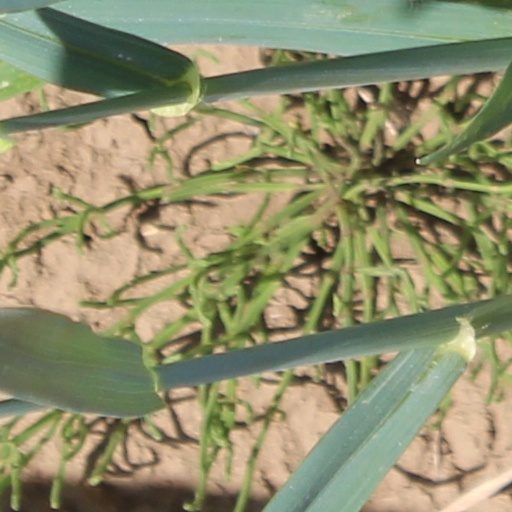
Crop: wheat